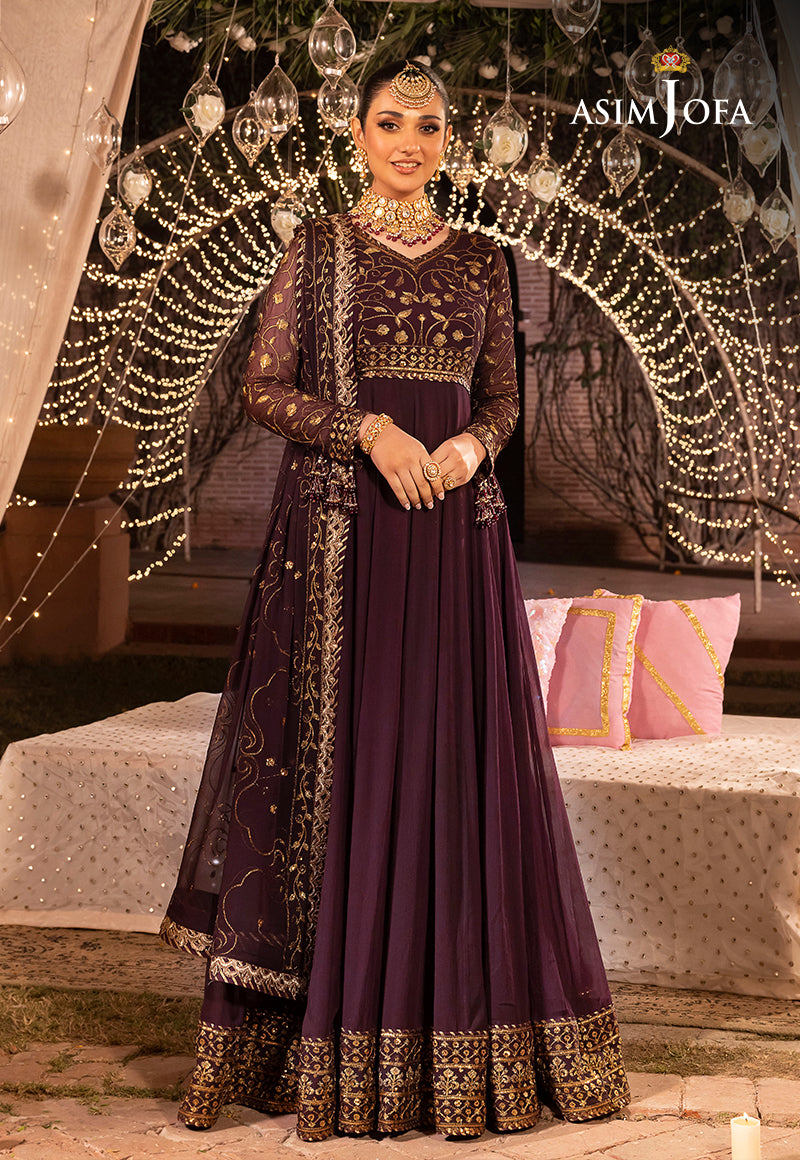
purple gold embroidered georgette an